Pier 1 Imports

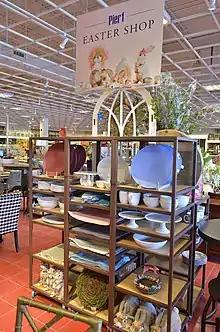
Inside a typical Pier 1 Imports store (2020)

Pier 1 merchandise consists of home furnishings and accessories such as candles, vases, and picture frames as well as full-sized upholstered furniture, hand-carved armoires, large-scale vases and eclectic wall décor. Items are imported, created in conjunction with foreign designers, or produced by Pier 1's Trend and Product Development team.